Aasheervaadam

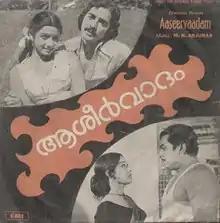
LP Vinyl Records Cover

Aasheervaadam is a 1977 Indian Malayalam-language film, directed by I. V. Sasi and produced by Thayyil Kunjikandan. The film was written by Alleppey Sheriff. The film stars Kamal Haasan, Sridevi, Sheela, K. P. Ummer and Bahadoor. The film has musical score by M. K. Arjunan.